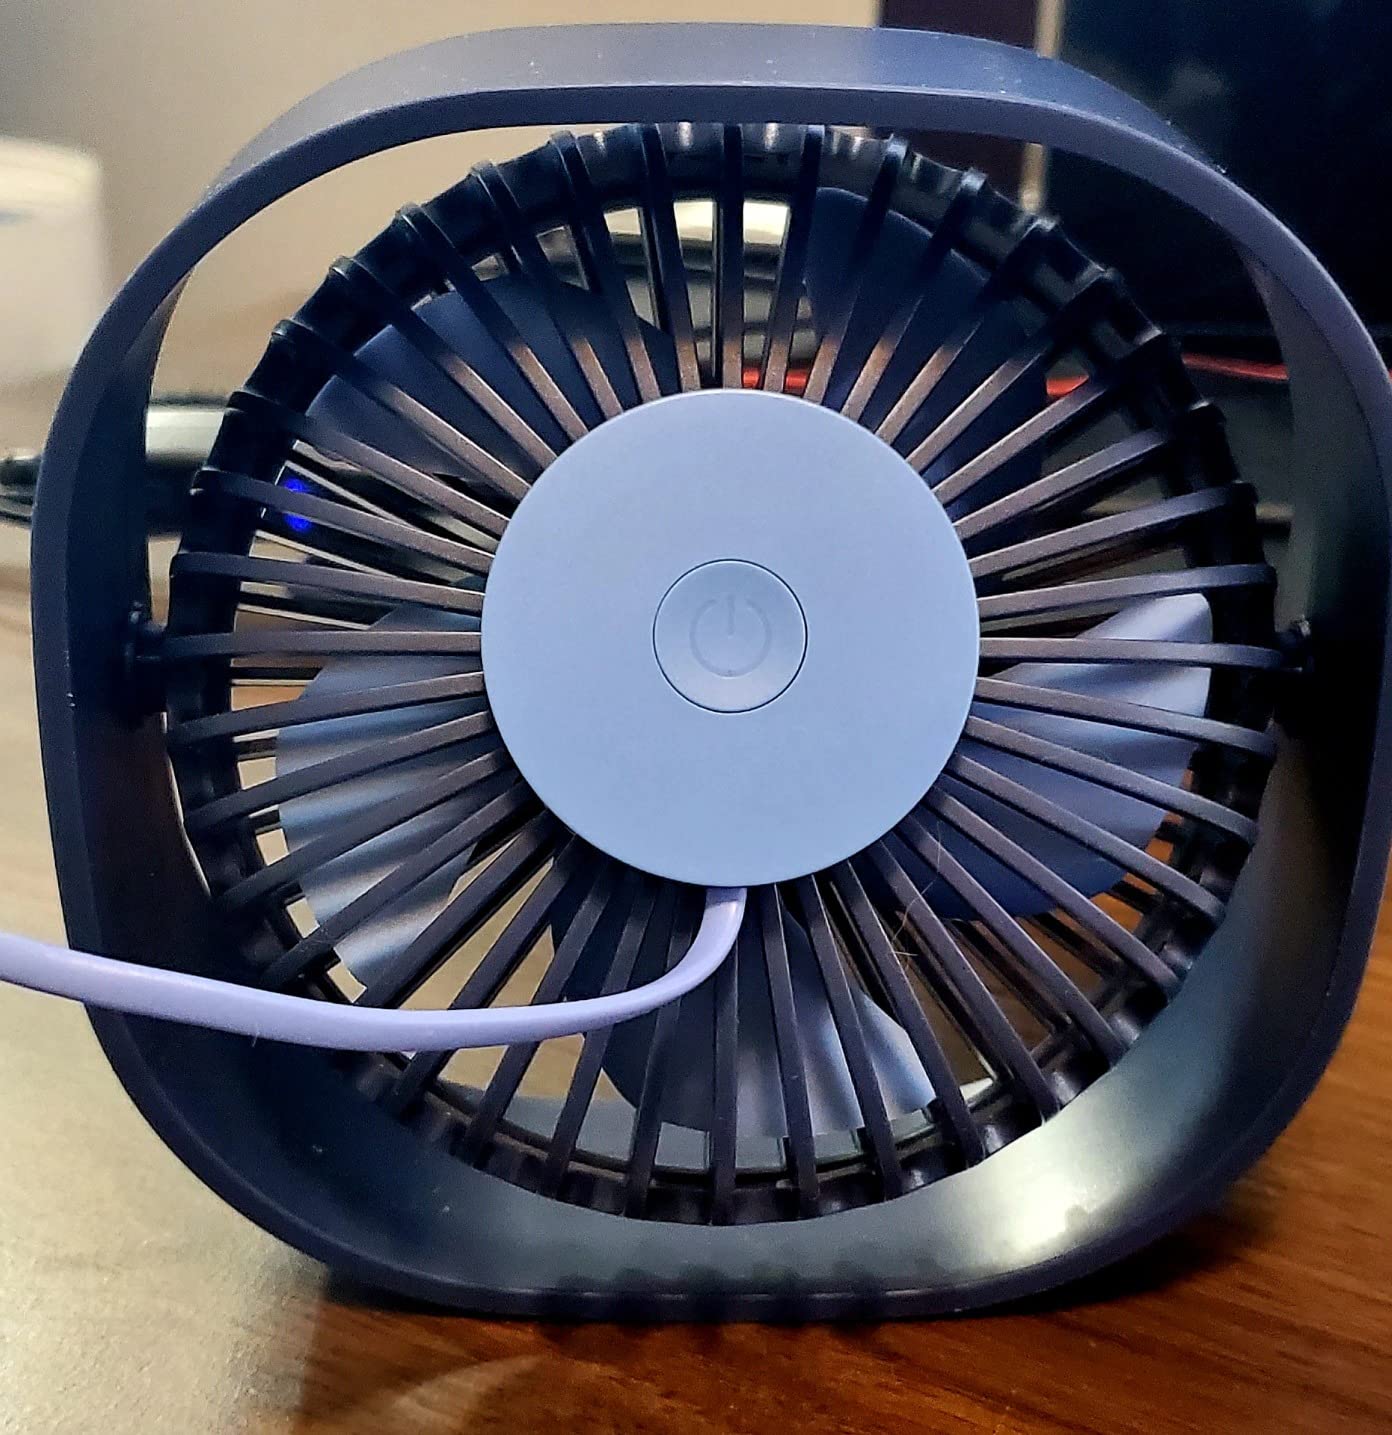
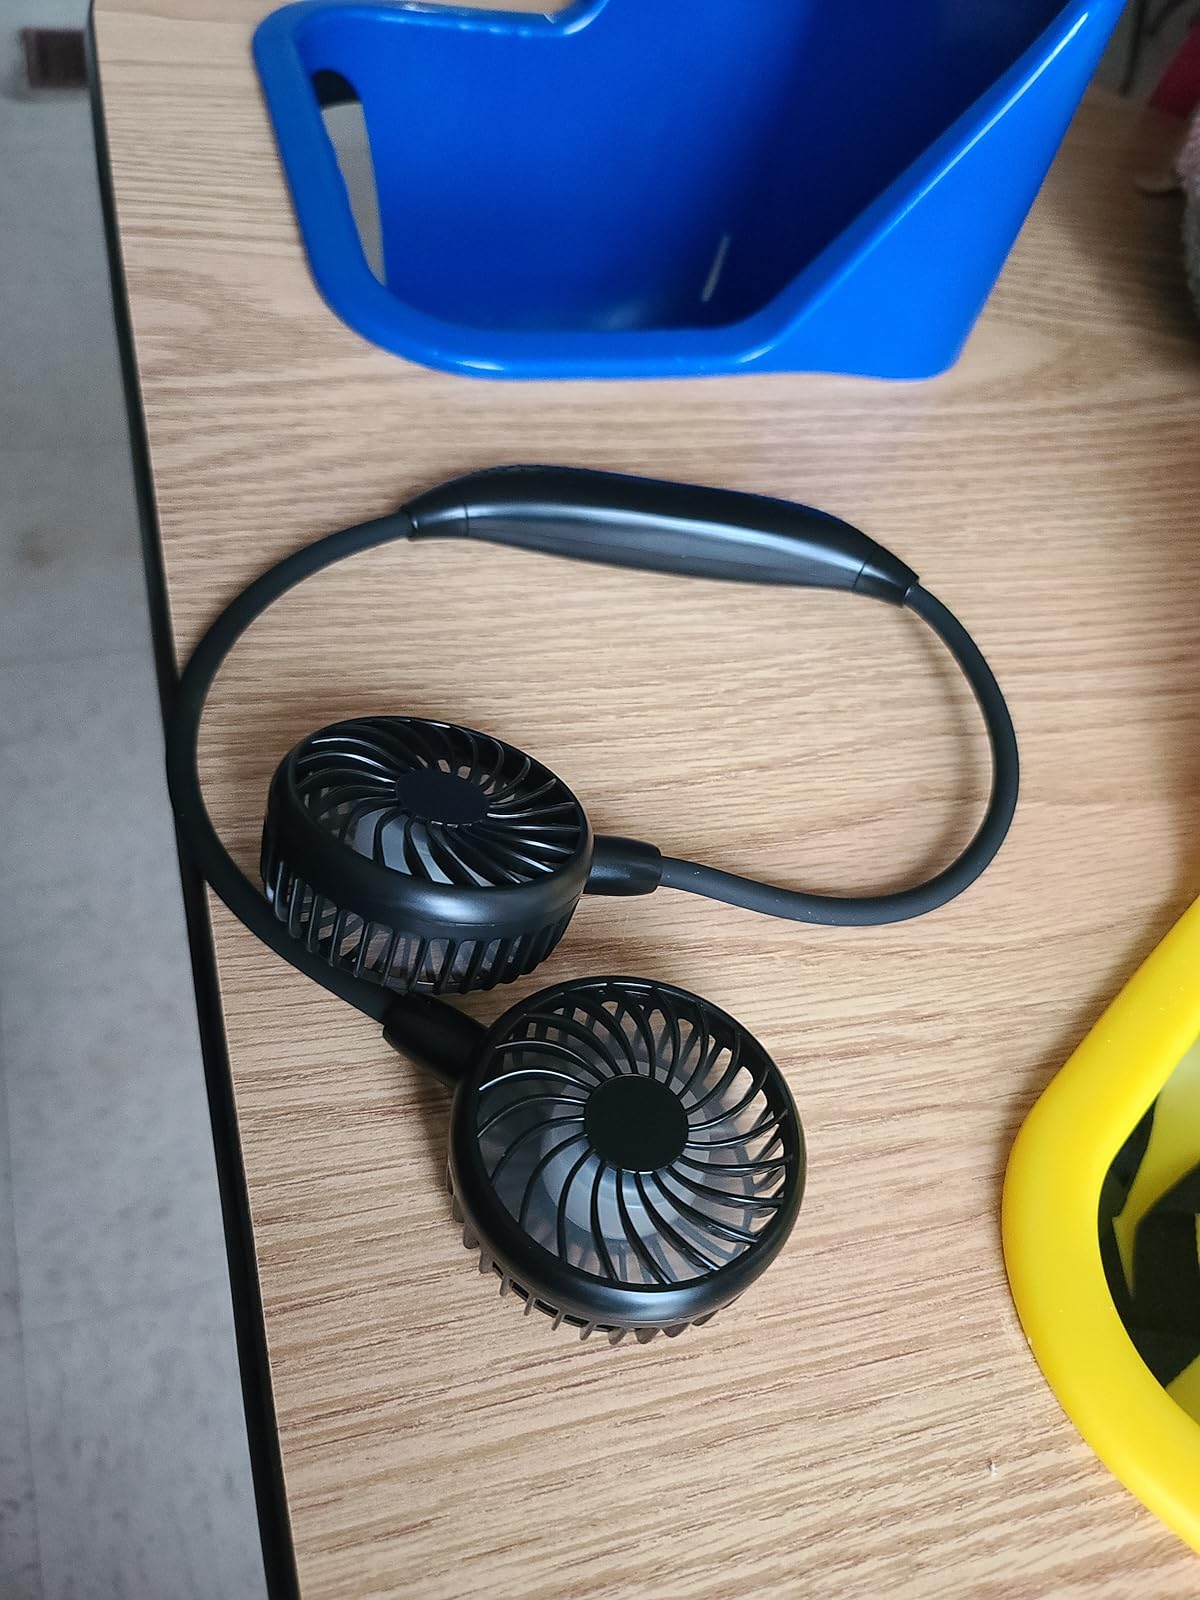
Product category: fan
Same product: no